Heinz Strelow

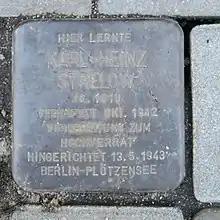
The Stolperstein ("Stumbling block") of Heinz Strelow, in the Grasweg 72 / Schule in Winterhude, Hamburg

Van Beek and Strelow revised and copyedited the six-page ""Die Sorge Um Deutschlands Zukunft geht durch das Volk!" leaflet that Schulze-Boysen and several other people in the group, had drafted it, in 15 February 1942, to produce a master copy, that was typed up by Maria Terwiel, on her typewriter for duplication in a mimeograph machine. One copy survives today. Strelow and Van Beek realised the danger they were in, and began to withdraw from the group and their resistance activities. However, by that time, the group members were already under observation by the Abwehr.